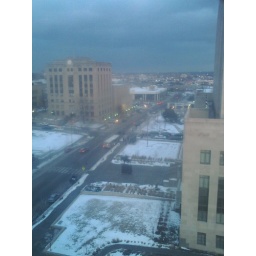
Looking out over the civic district of downtown Kansas City Missouri on 12th street from the 10th floor of the KCMOSD 10th floor